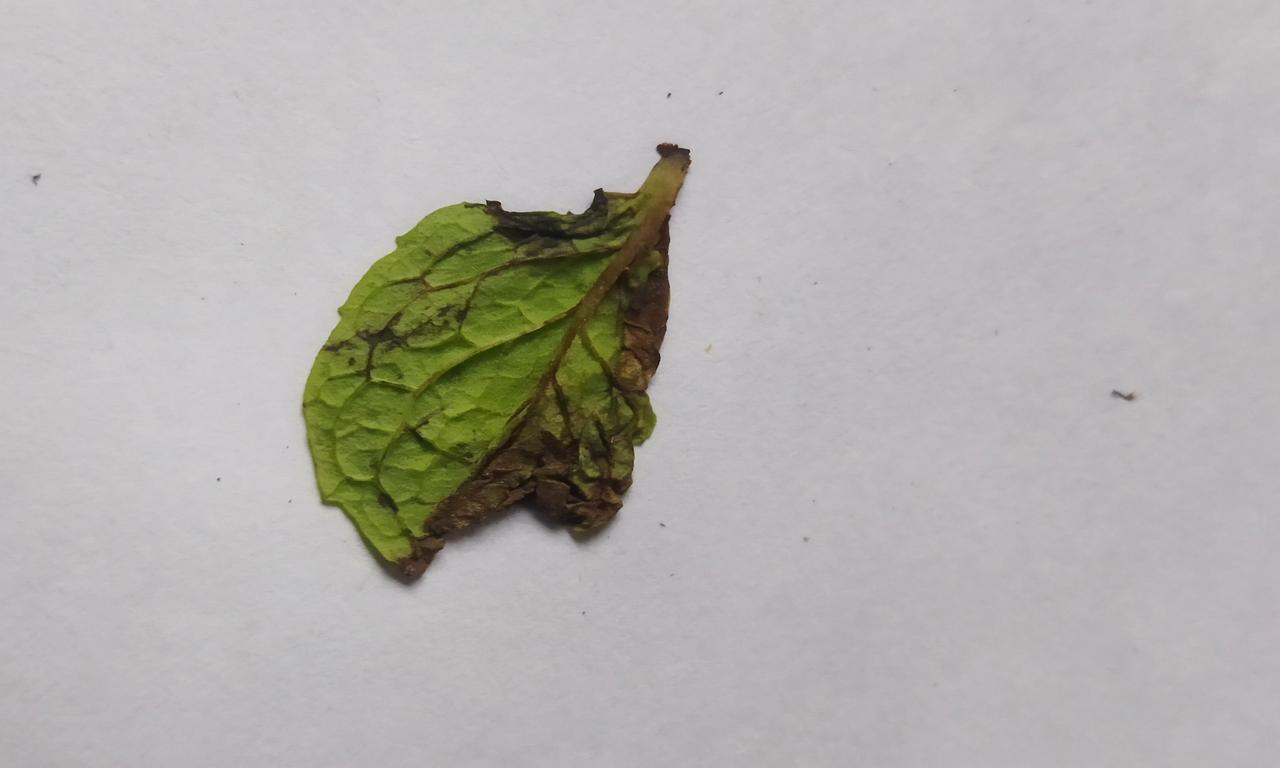
Label: Spoiled